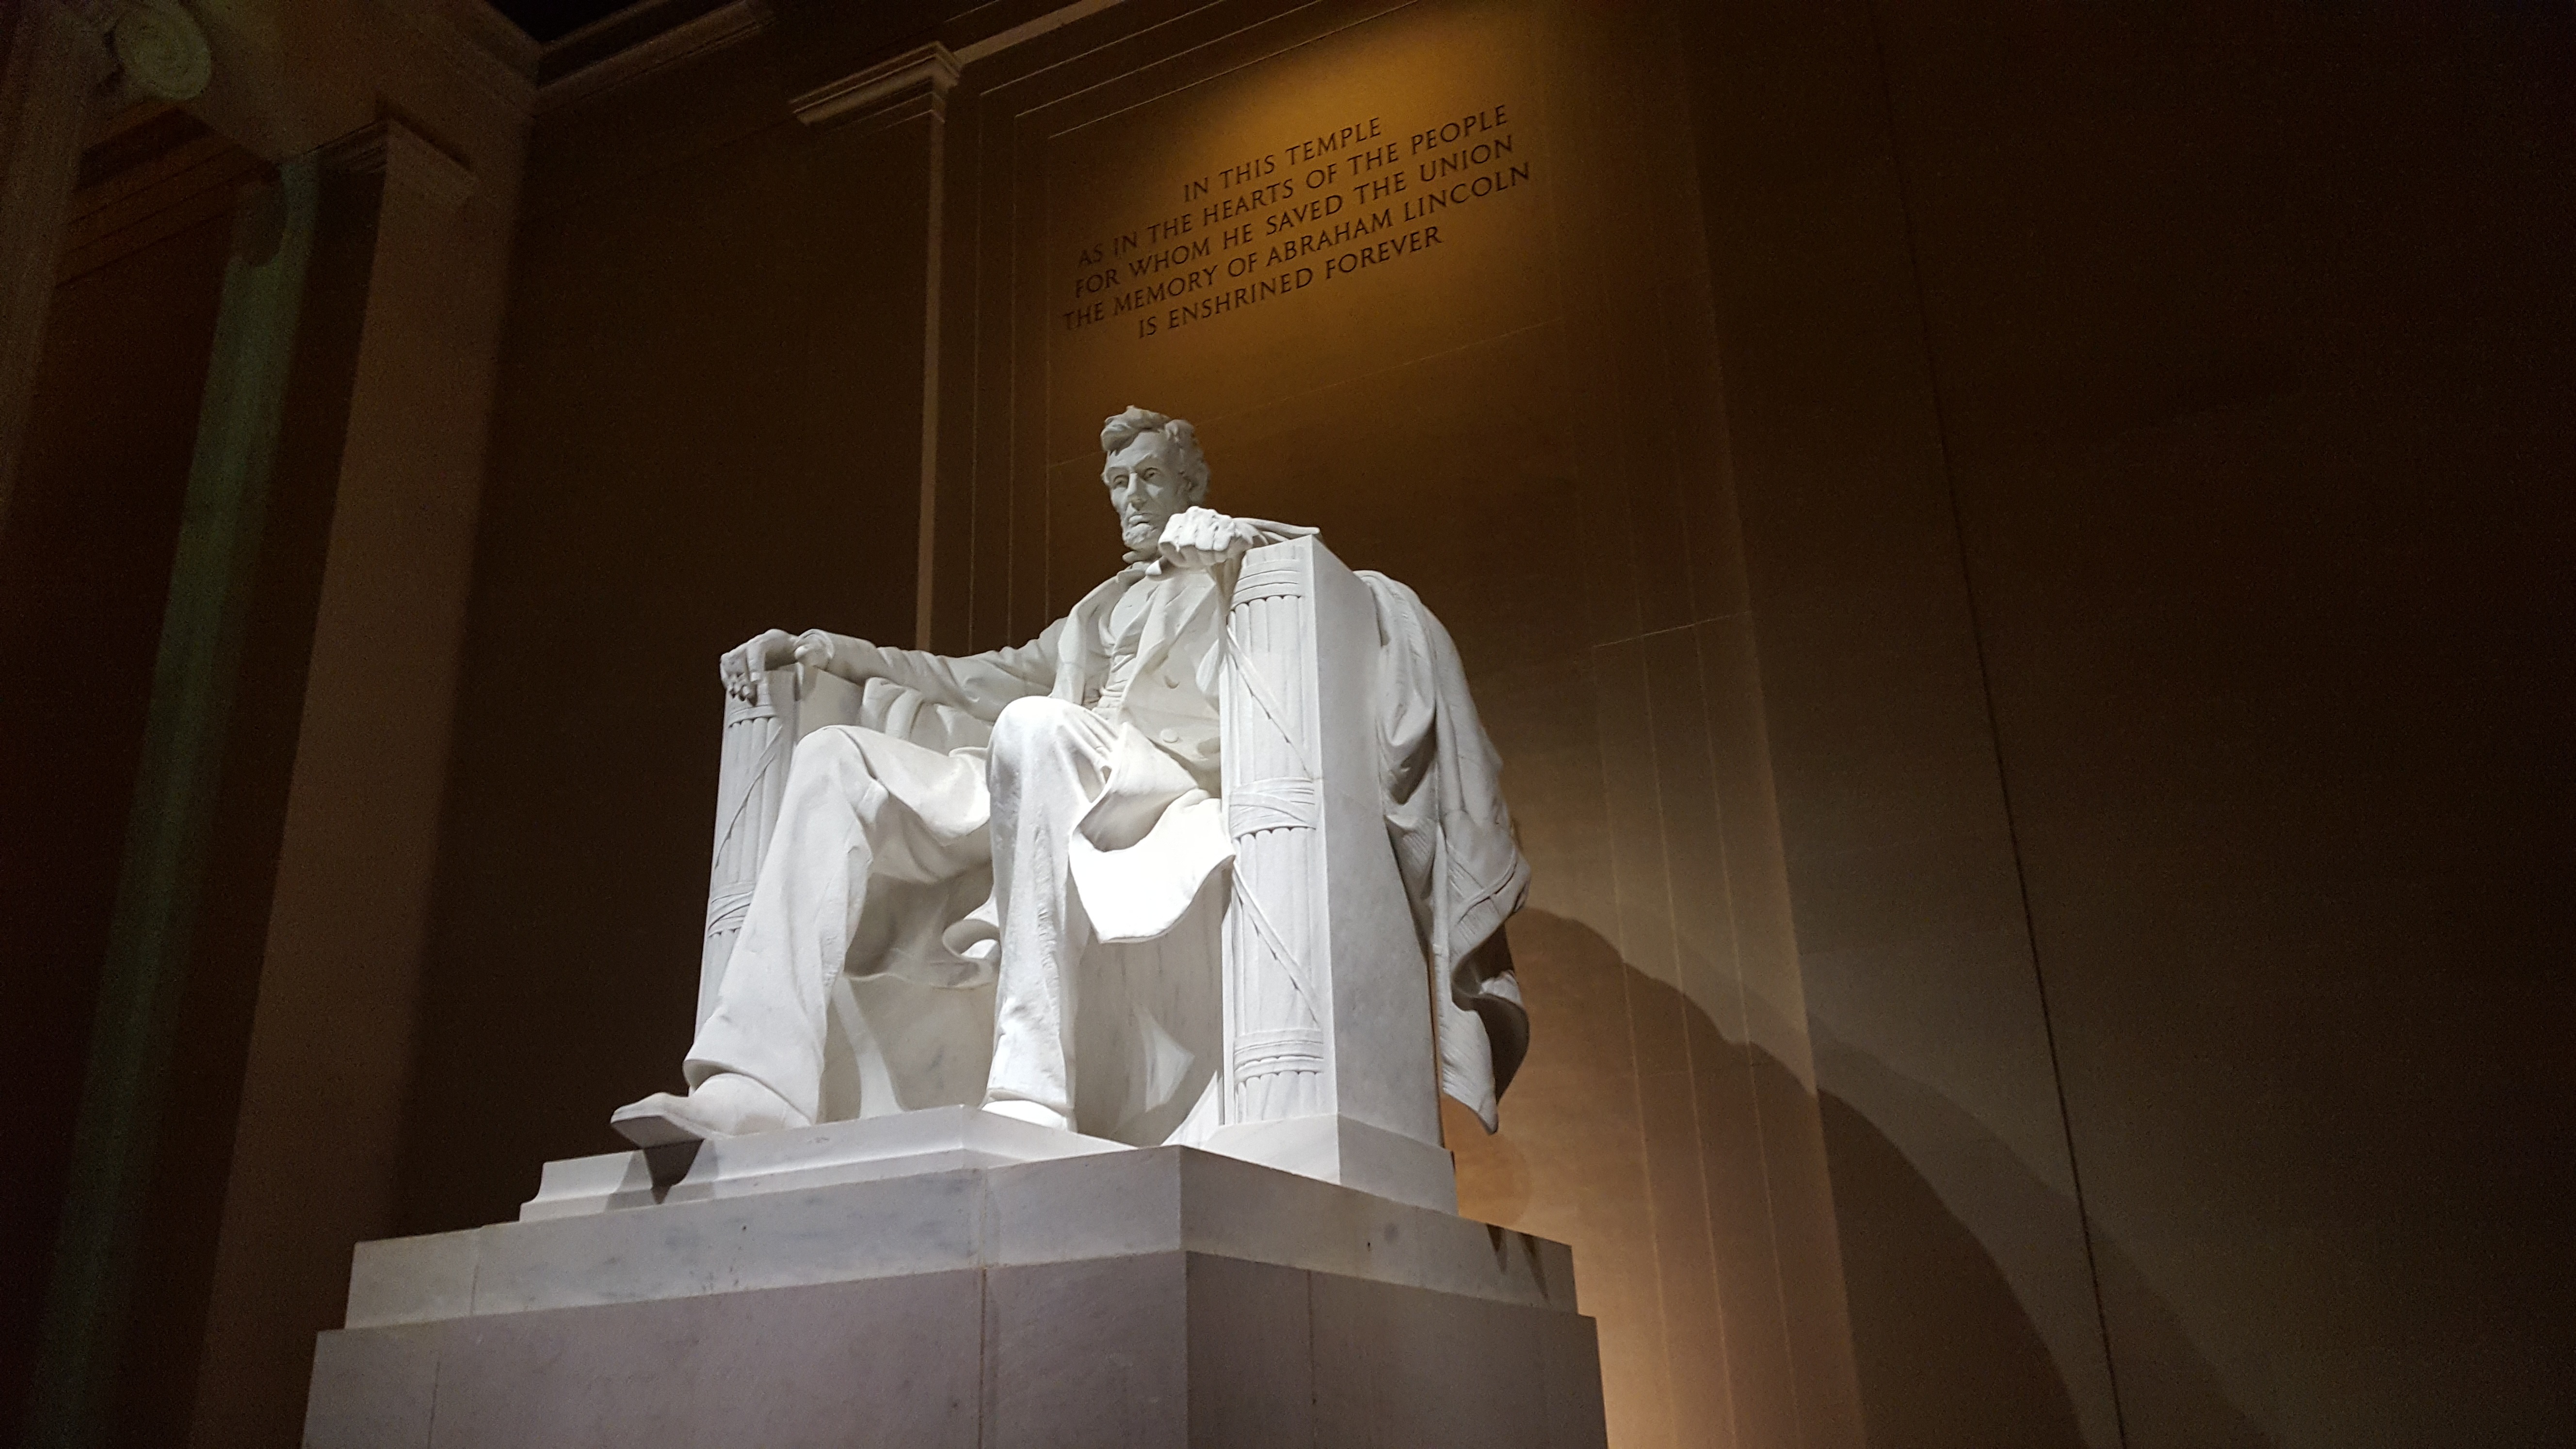
white, monument, statue, washington, sculpture, art, temple, tourist attraction, lincoln memorial, ancient history